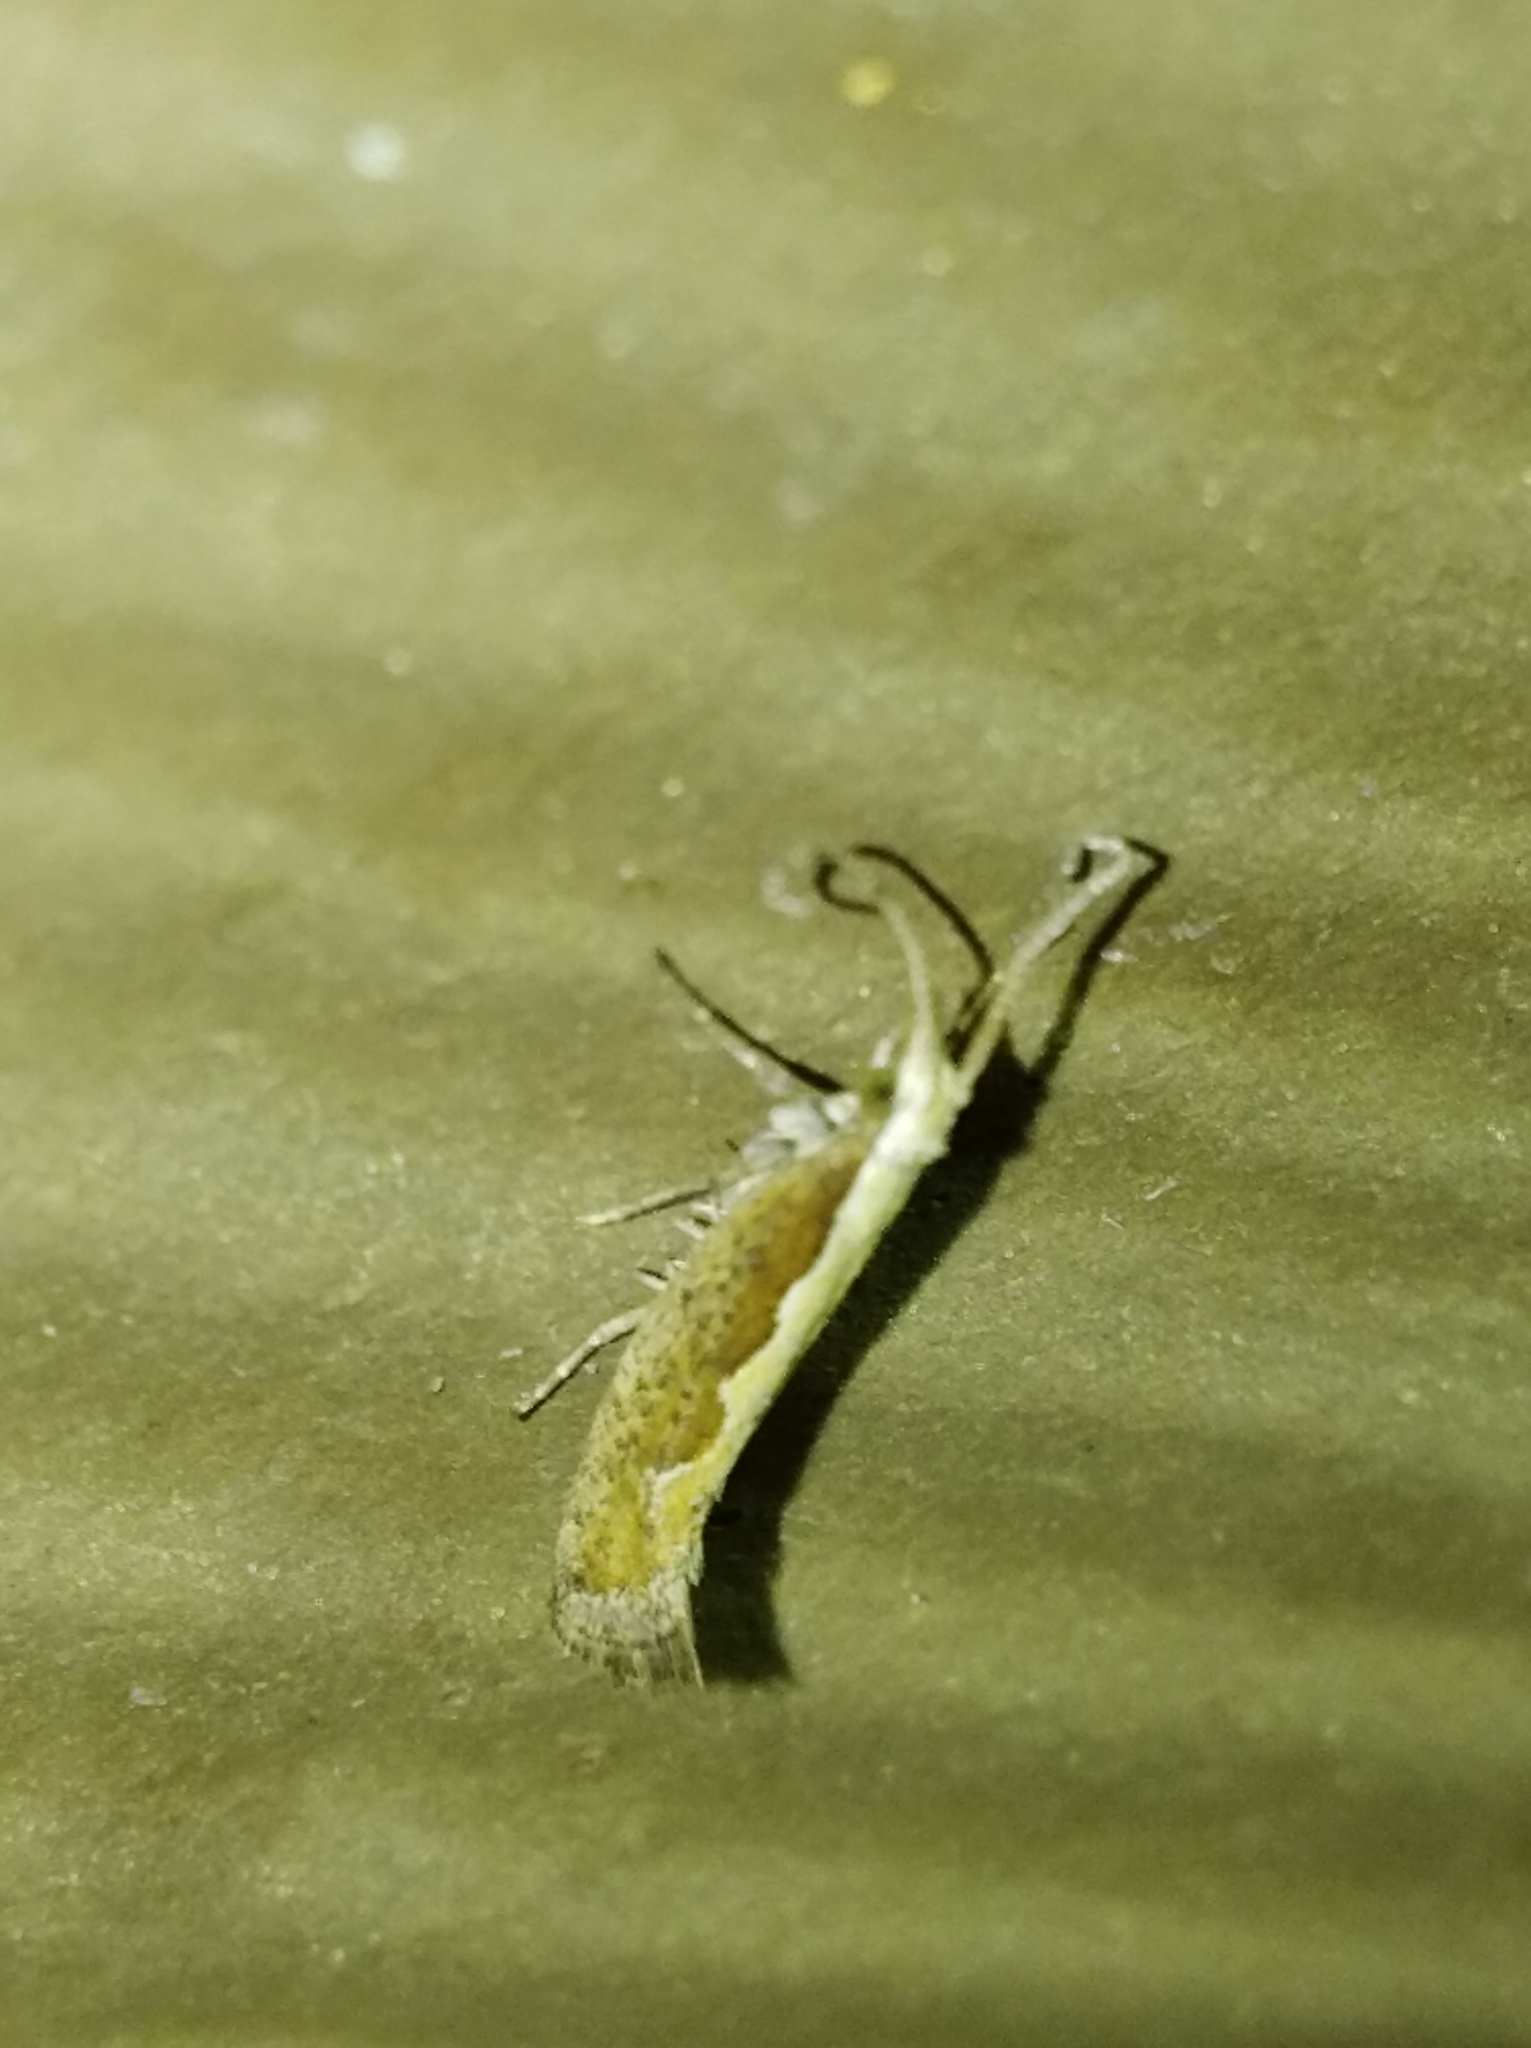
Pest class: diamondback_moth